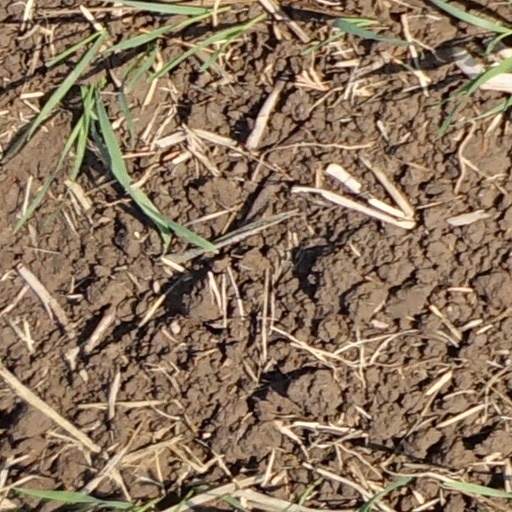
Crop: wheat